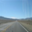
Label: road